Sky position (RA, Dec in degrees): 130.034, 28.733
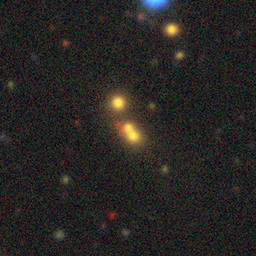
Galaxy morphology: Merging Galaxies